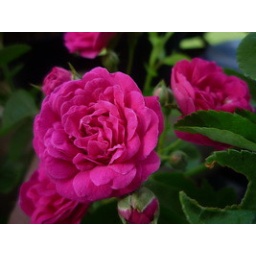
A beautiful pink rose in my garden